For the First Time in Forever

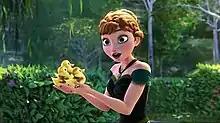
Anna picks up three ducklings while singing the original version of the song.

Both iterations have received very positive reviews. NeonTommy described it as "A classic "I Want" song (think "Part of Your World" or "When Will My Life Begin?") with a sprinkle of self-awareness", and said "this song puts a nice new spin on a familiar form...Lopez and Anderson-Lopez keep the tune fresh, and Kristen Bell’s charming and bright delivery of the peppy lyrics is endearing." GeeksOfDoom said "Who would have guessed that Kristen Bell and Idina Menzel would make such a nice duo? Bell adds some humor with her effervescent spirit and amusing lyrics, whereas Menzel lends the signature Broadway voice. You know a song provides further significance when it moves the story, as opposed to stops the film completely, and this one perfectly represents the former. “First Time” conveys Anna’s hopefulness and openness, contrasting with Elsa’s close-minded and fearful vibe." In a negative review, SputnikMusic said "“For the First Time in Forever,” with its lyrical clunkers like “Don't know if I'm elated or gassy / But I'm somewhere in that zone” and poor performance decisions like the ham-fisted pause before Elsa “opens the gates” and Anna’s meaningless harmonization shortly thereafter, represents the downhill slide and subsequent face-first mud landing of the soundtrack over the course of its runtime". "The Hollywood Reporter" described it as a "big number", and "the centerpiece of the original songs". StitchKingdom said: "The ‘I Want’ song, the composition and lyrics feed off Anna’s frenetic and anxious energy and awkwardness, a classic example of mixing sophistication with silliness". "Rochester City Newspaper" wrote ""For the First Time in Forever" suffers from a fairly run-of-the-mill chorus tune, but smartly makes up for it with catchy verses, amusing lyrics (“Don’t know if I’m elated or gassy / But I’m somewhere in that zone!”) and a great performance from Kristen Bell, showing off protagonist Princess Anna’s quirky side while still longing for a ball, a man, and some basic human interaction."